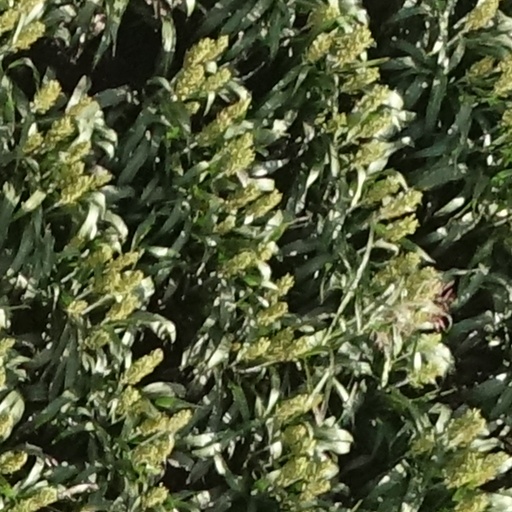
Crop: sorghum